Thomas Wilson (bishop)

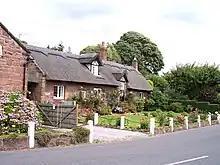
His family home (now known as Bishop Wilson's Cottage) at Burton, Cheshire

Wilson was the sixth of seven children and fifth son of Nathaniel Wilson (died 29 May 1702) and Alice Wilson née Browne (died 16 August 1708). He was born at Burton, Cheshire on 20 December 1663. According to Wilson's biographer John Keble, both sides of his family had been Burton residents for many centuries. Much of Wilson's childhood was spent at the parsonage in Winwick, Lancashire, where his paternal half-uncle, Richard Sherlock was rector; Sherlock supervised Wilson's training. It was through Sherlock that the earliest connection to the Isle of Man can be made, insofar as he was chaplain to the son of the 7th Earl of Derby and Lord of Mann, amongst whose ambitions were to restore order to the church in the Isle of Man after a breakdown in the seventeenth century.